Nawarupa

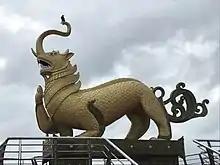
A Bya La statue (the Rakhine version of the Nawarupa) at the Sittwe Viewpoint park in Myanmar.

Nawarupa (also spelt nawa rupa), also known as byala (Arakanese: ဗျာလ or ဗျာလ္လ), is a chimeric creature found in Burmese and Rakhine (Arakanese) mythology.